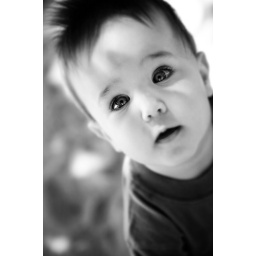
My little boy at the local garden centre playing under the tree in a sand pit. 5D, available light.